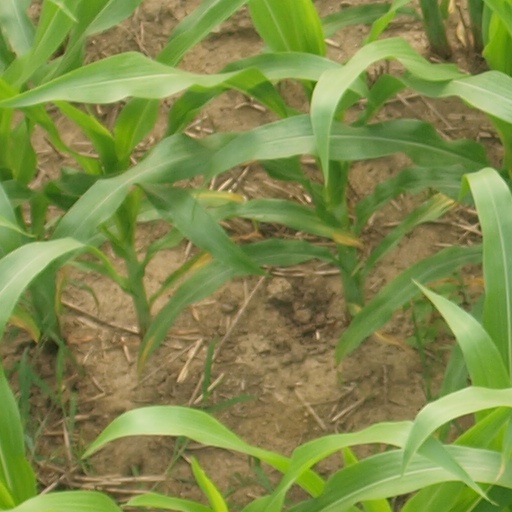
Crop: maize; corn